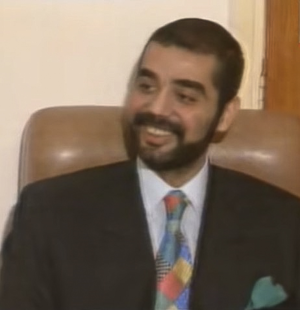
Uday Hussein
Uday Saddam Hussein al-Tikriti, var den ældste søn af Saddam Hussein og hans første kone, Sajida Talfah.